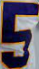
Number: 5